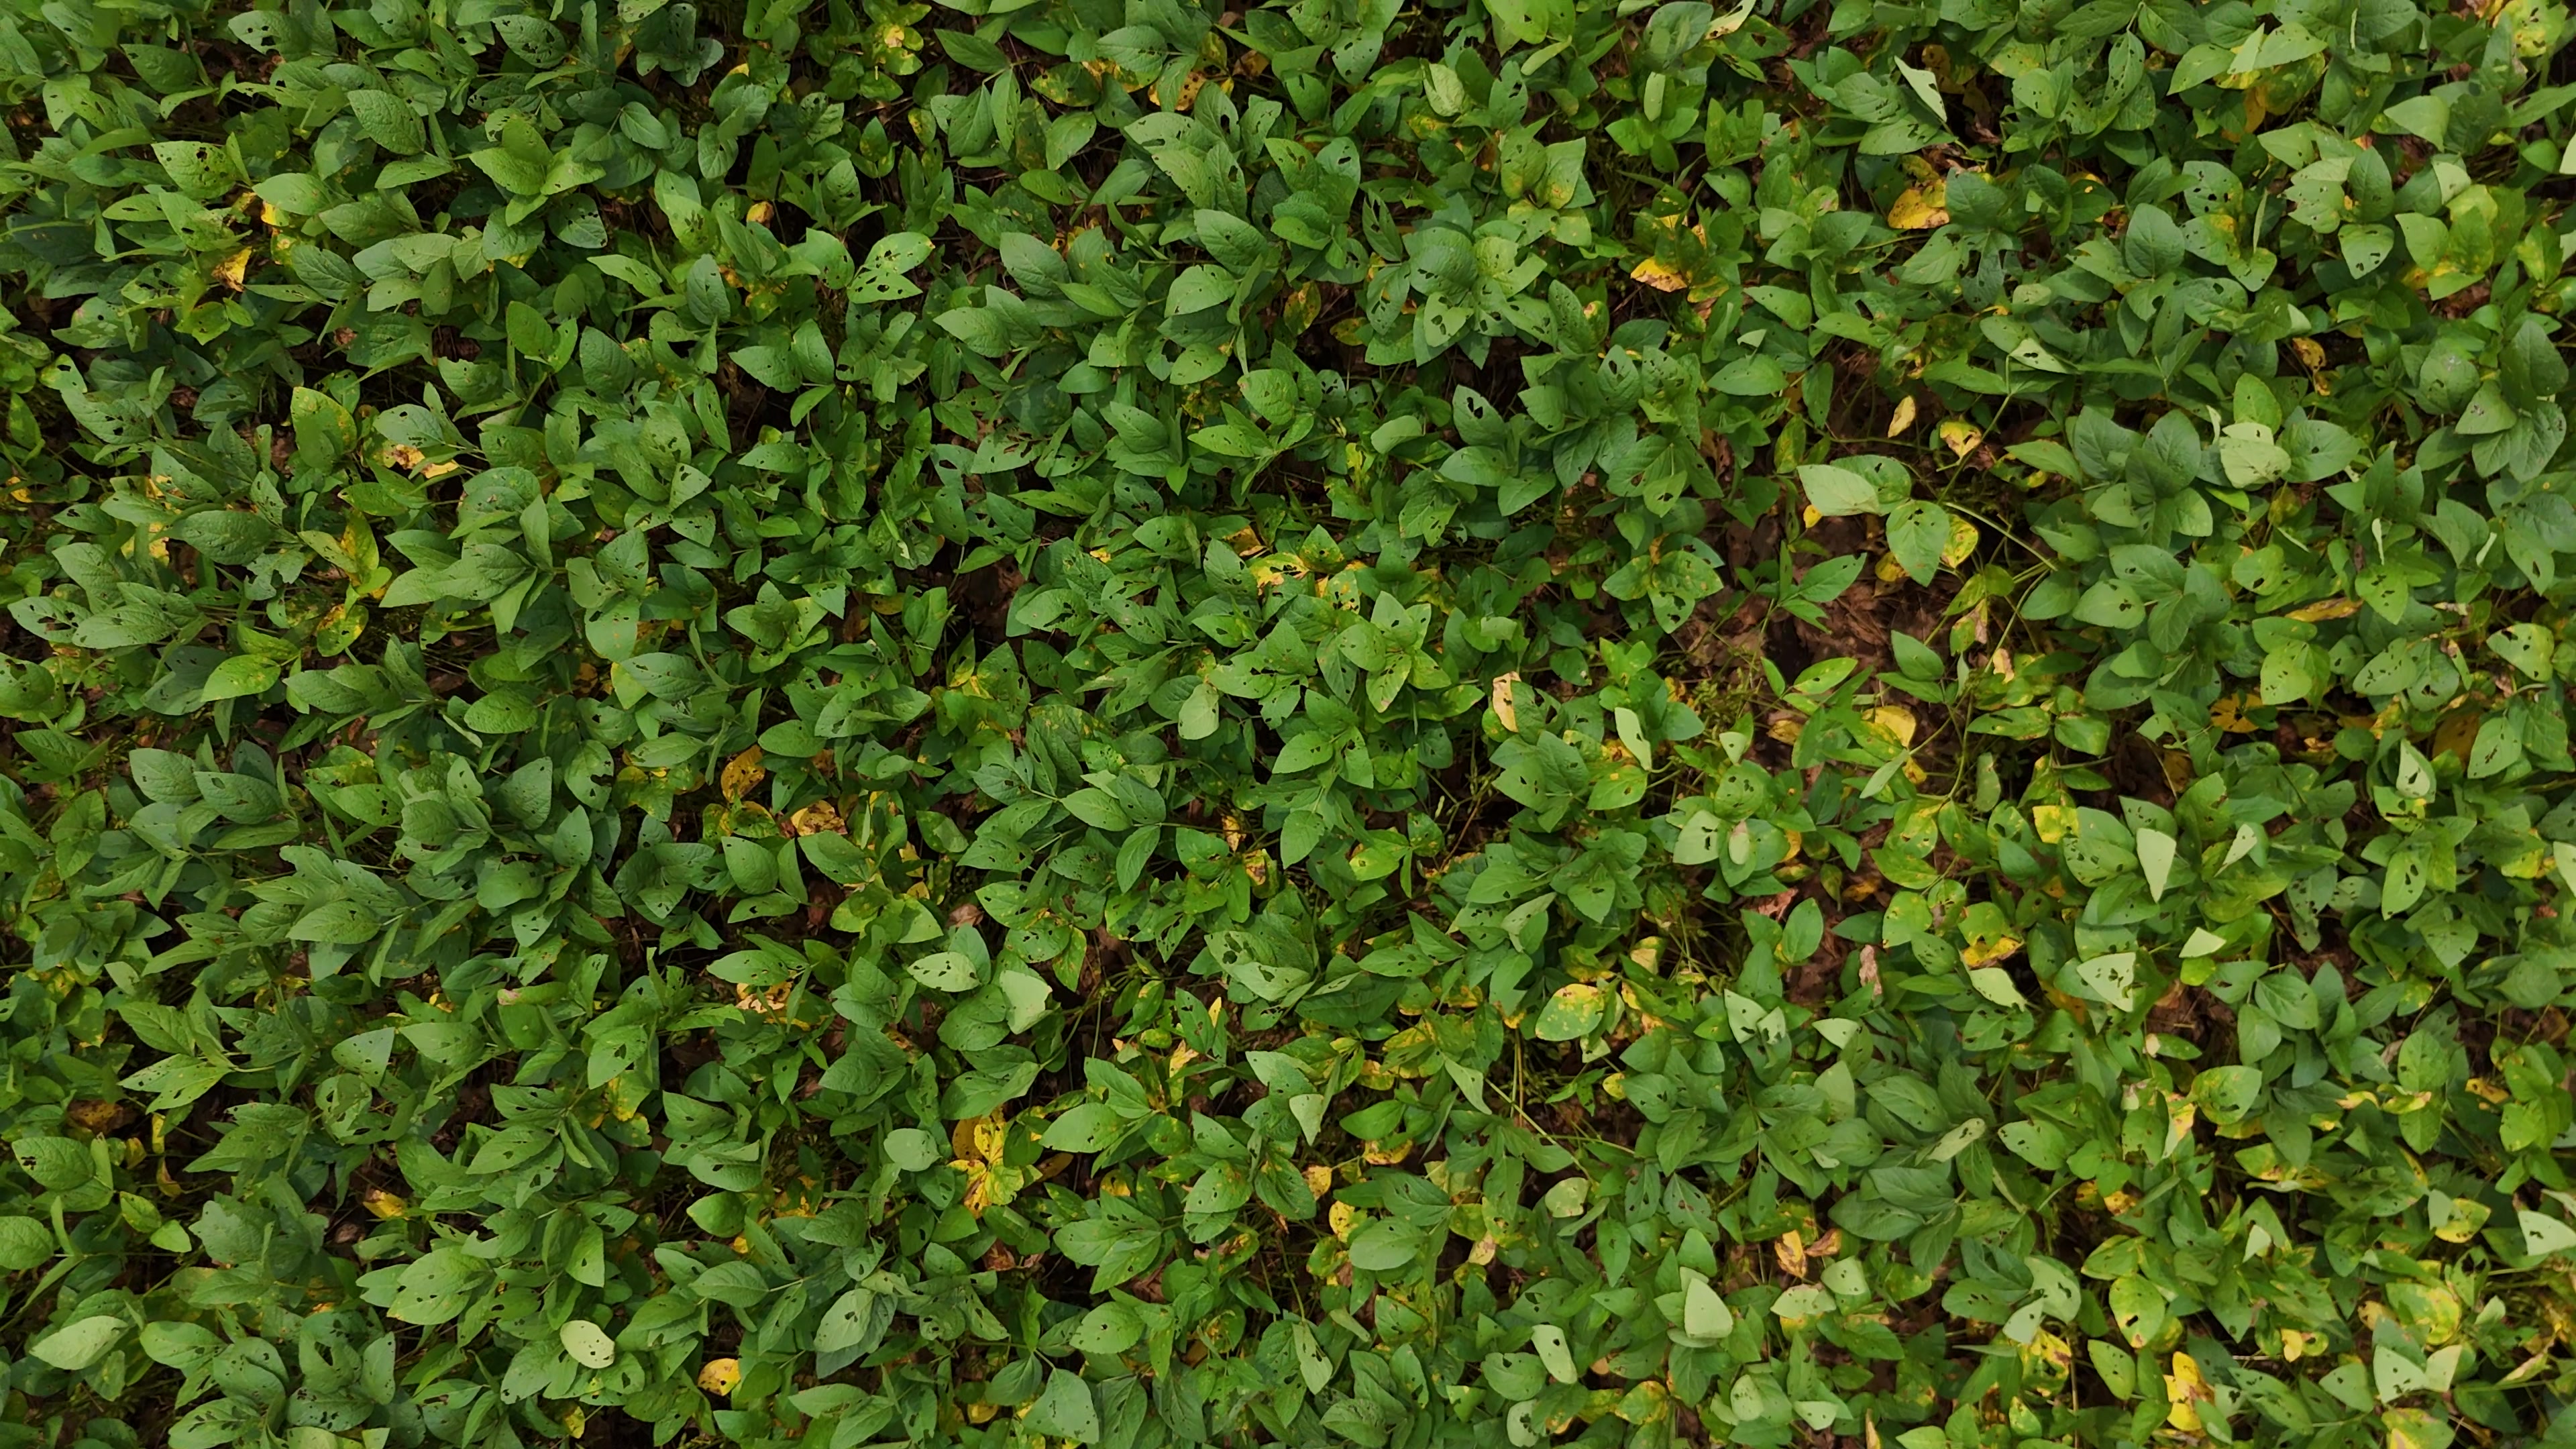
Label: Rust